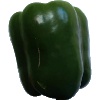
Label: green_pepper